Jung Sung-il (actor)

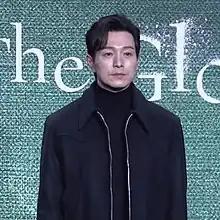
Jung in December, 2022

Jung Sung-il (born February 3, 1980) is a South Korean actor. He gained recognition for his appearance in the Netflix original series "The Glory" (2022–2023).